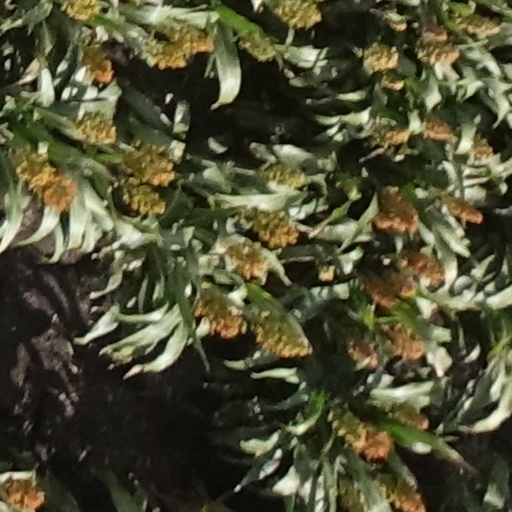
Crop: sorghum